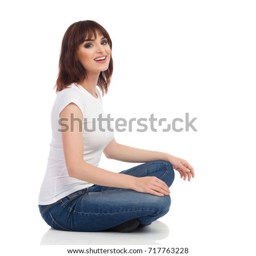
young woman is sitting legs crossed on a floor , holding hands on knees , looking at camera and talking .